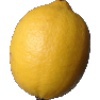
Label: Lemon 1